Tramore Eco Group

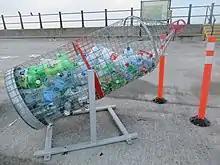
Plastic bottle shaped bin developed to encourage public recycling

The group have also worked with the local council in creating specially designed plastic bottle recycling bins, two of which have been added to the Promenade in Tramore aimed at encouraging the public to separate recyclable plastic from general waste.